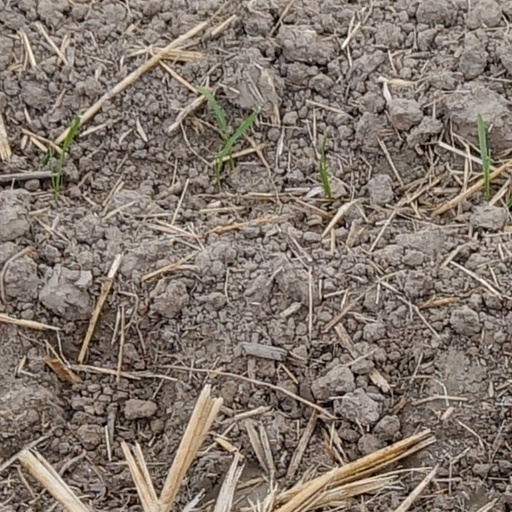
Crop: wheat